Żagań

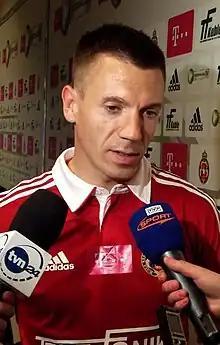
Łukasz Garguła, former Polish footballer

After Nazi Germany's defeat, the town became again part of Poland as the result of the border changes decided at the Potsdam Conference. The totality of the town's population was expelled, and the town was repopulated by Poles, many displaced from former eastern Poland annexed by the Soviet Union.